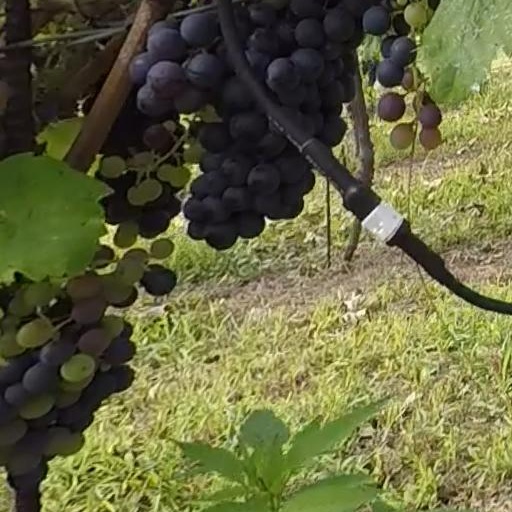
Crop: grape